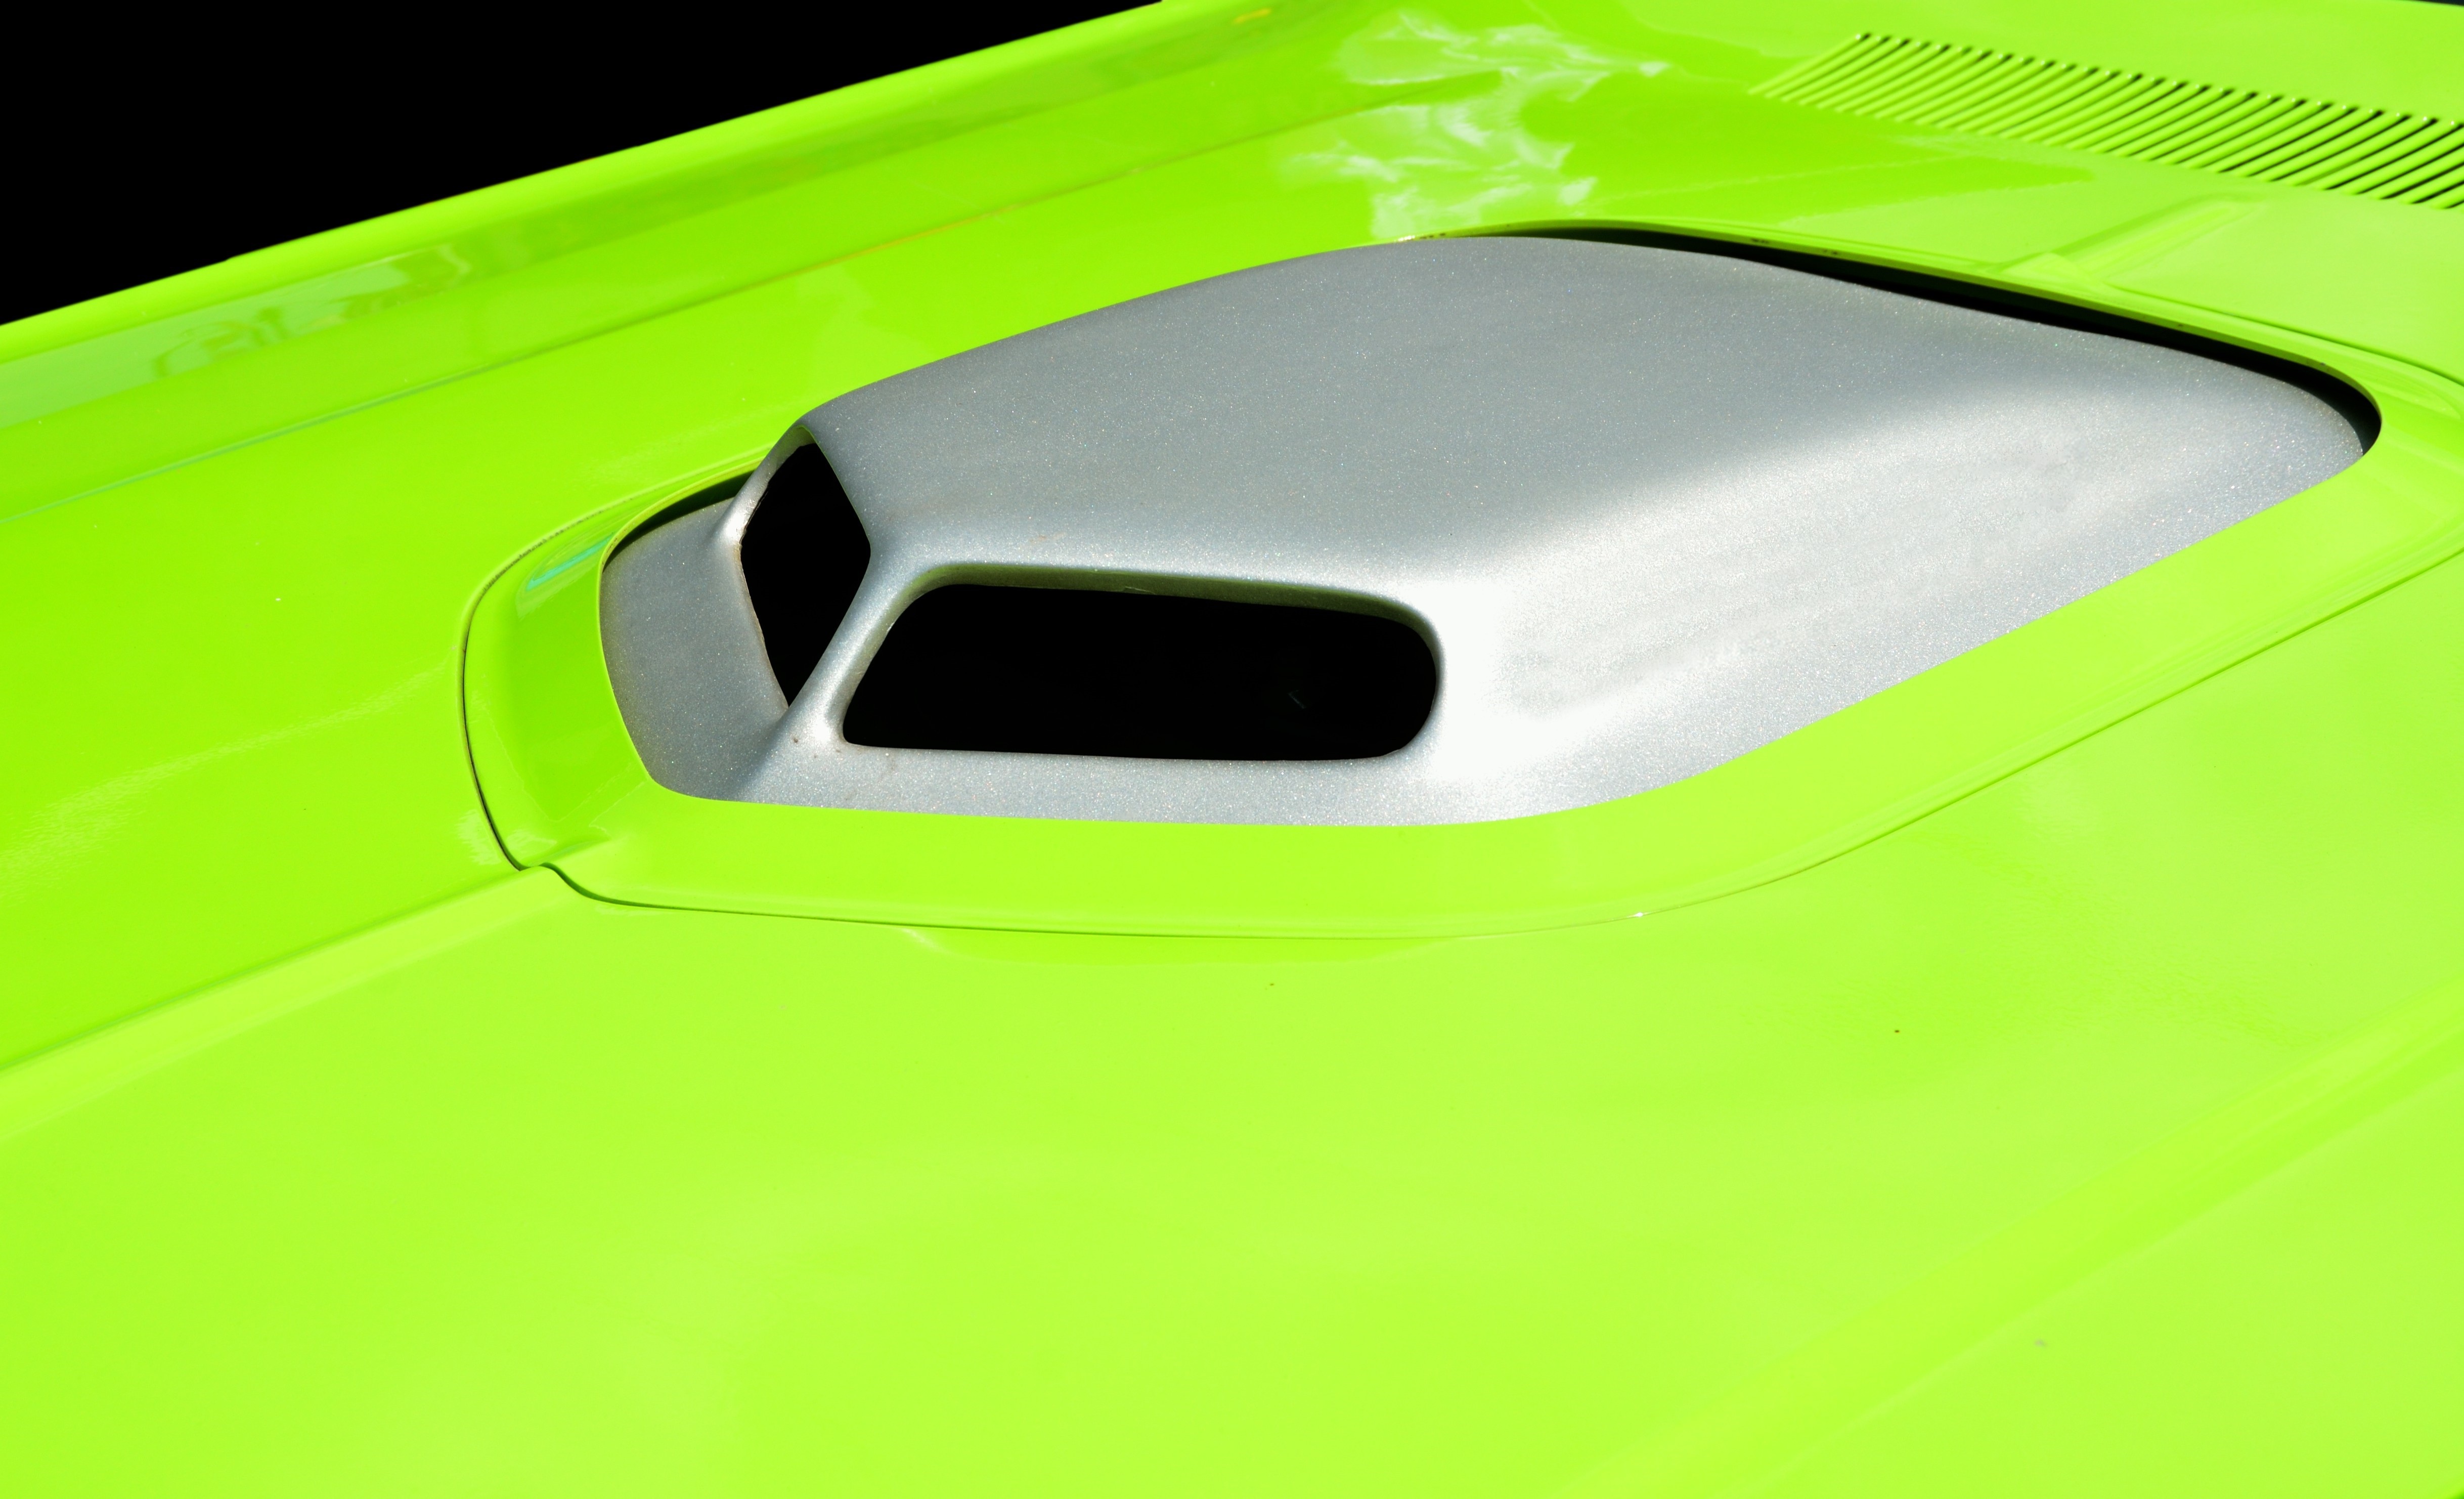
car, wheel, automobile, retro, transportation, vehicle, auto, yellow, hood, bumper, car hood, background, design, style, vibrant, shiny, restored, hot rod, vibrant color, automotive exterior, customize